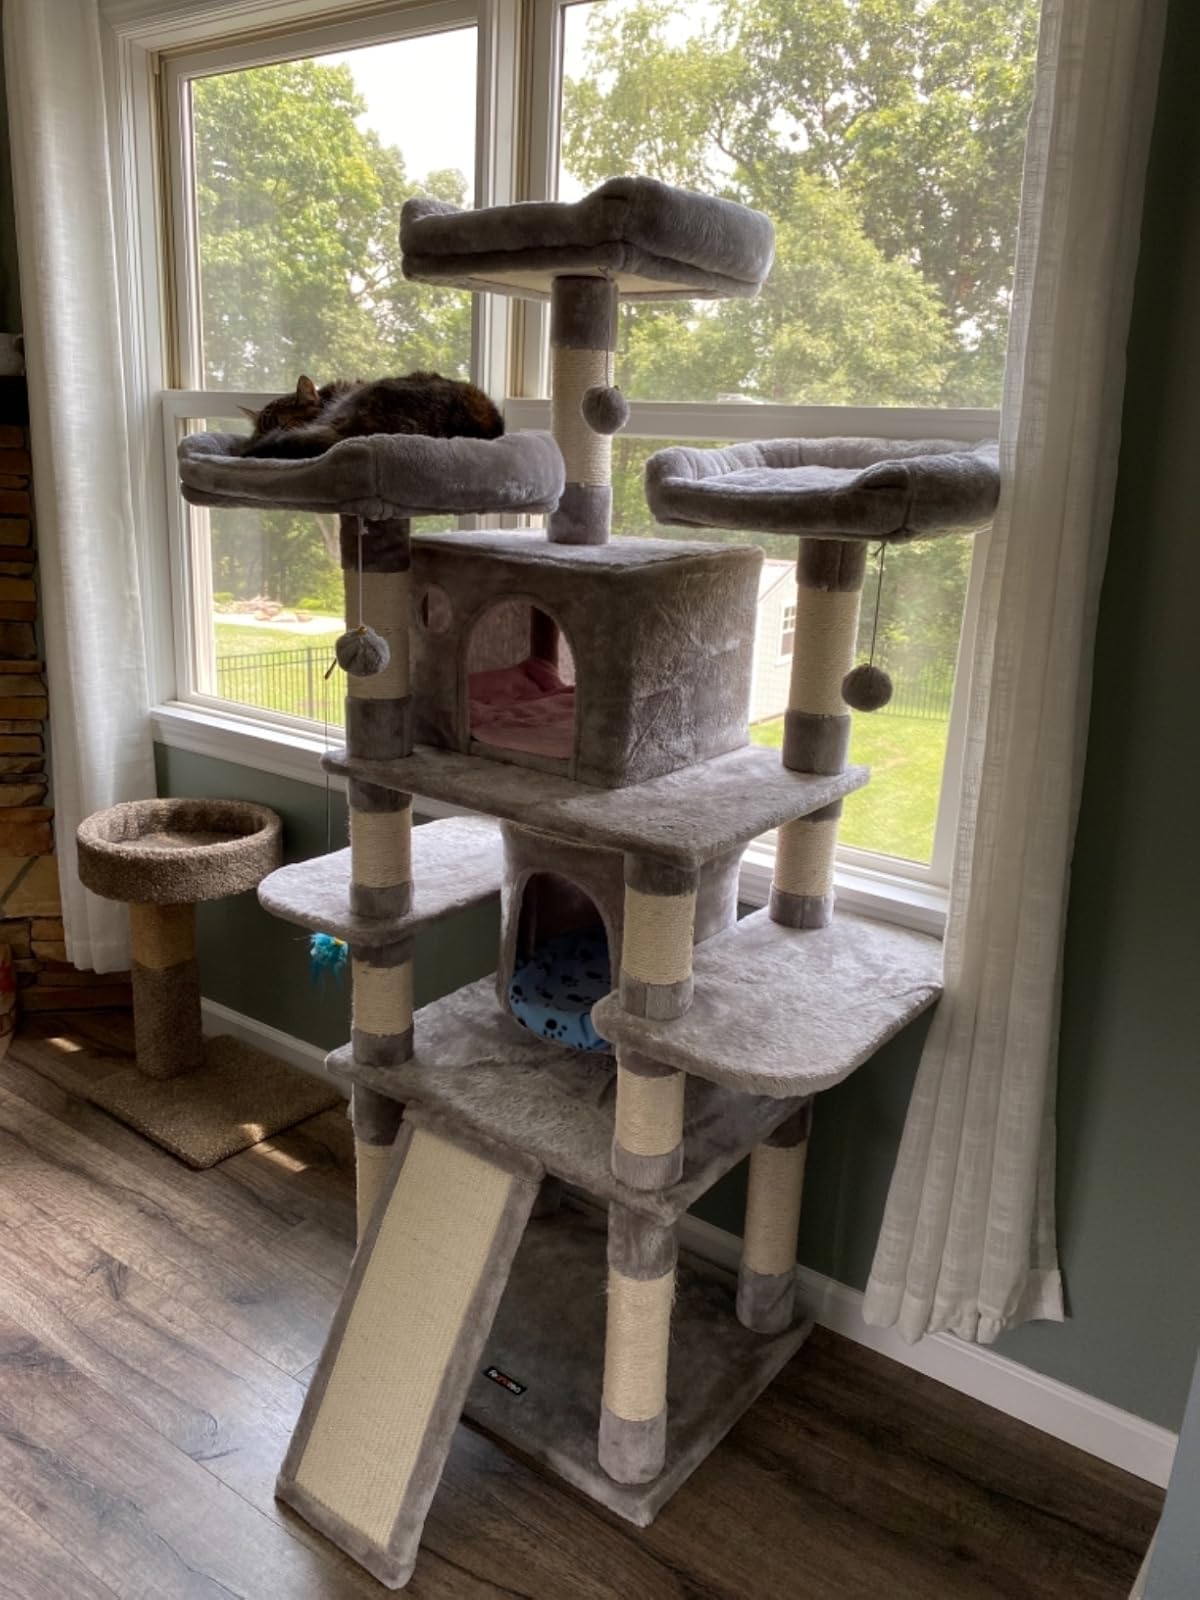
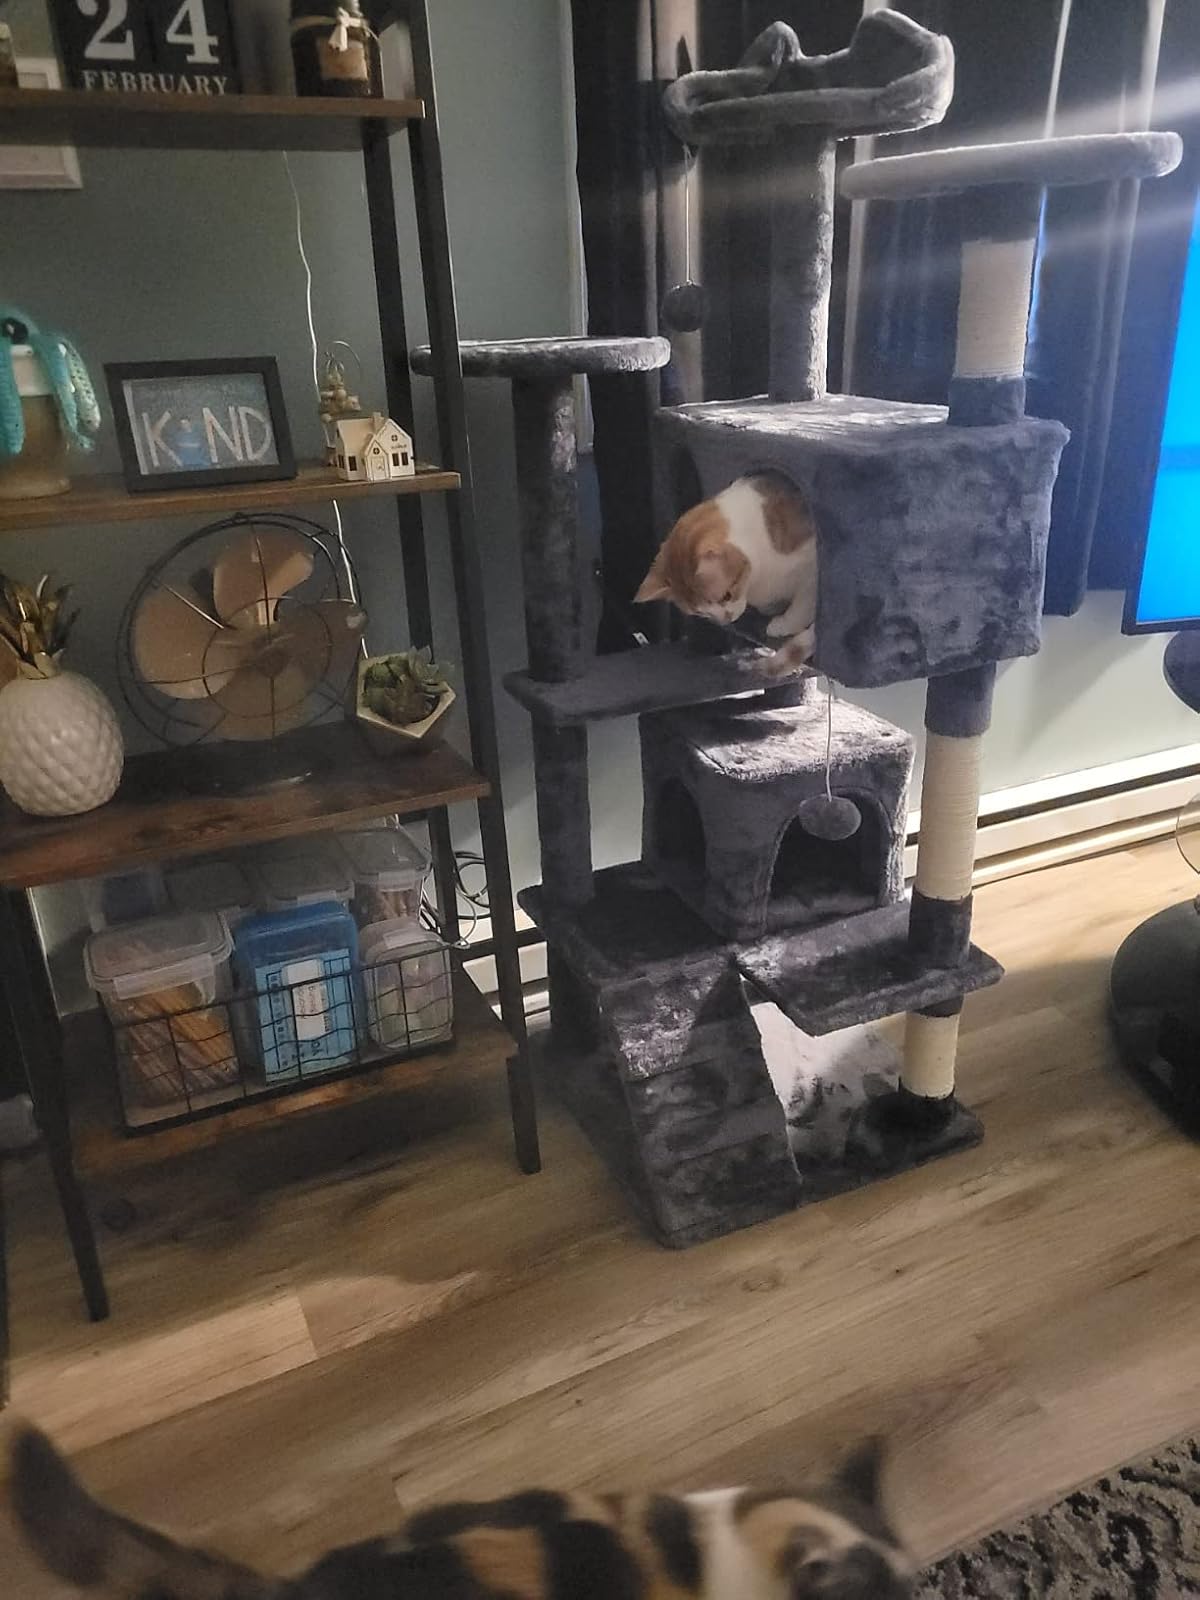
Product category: items_cat tree
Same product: no